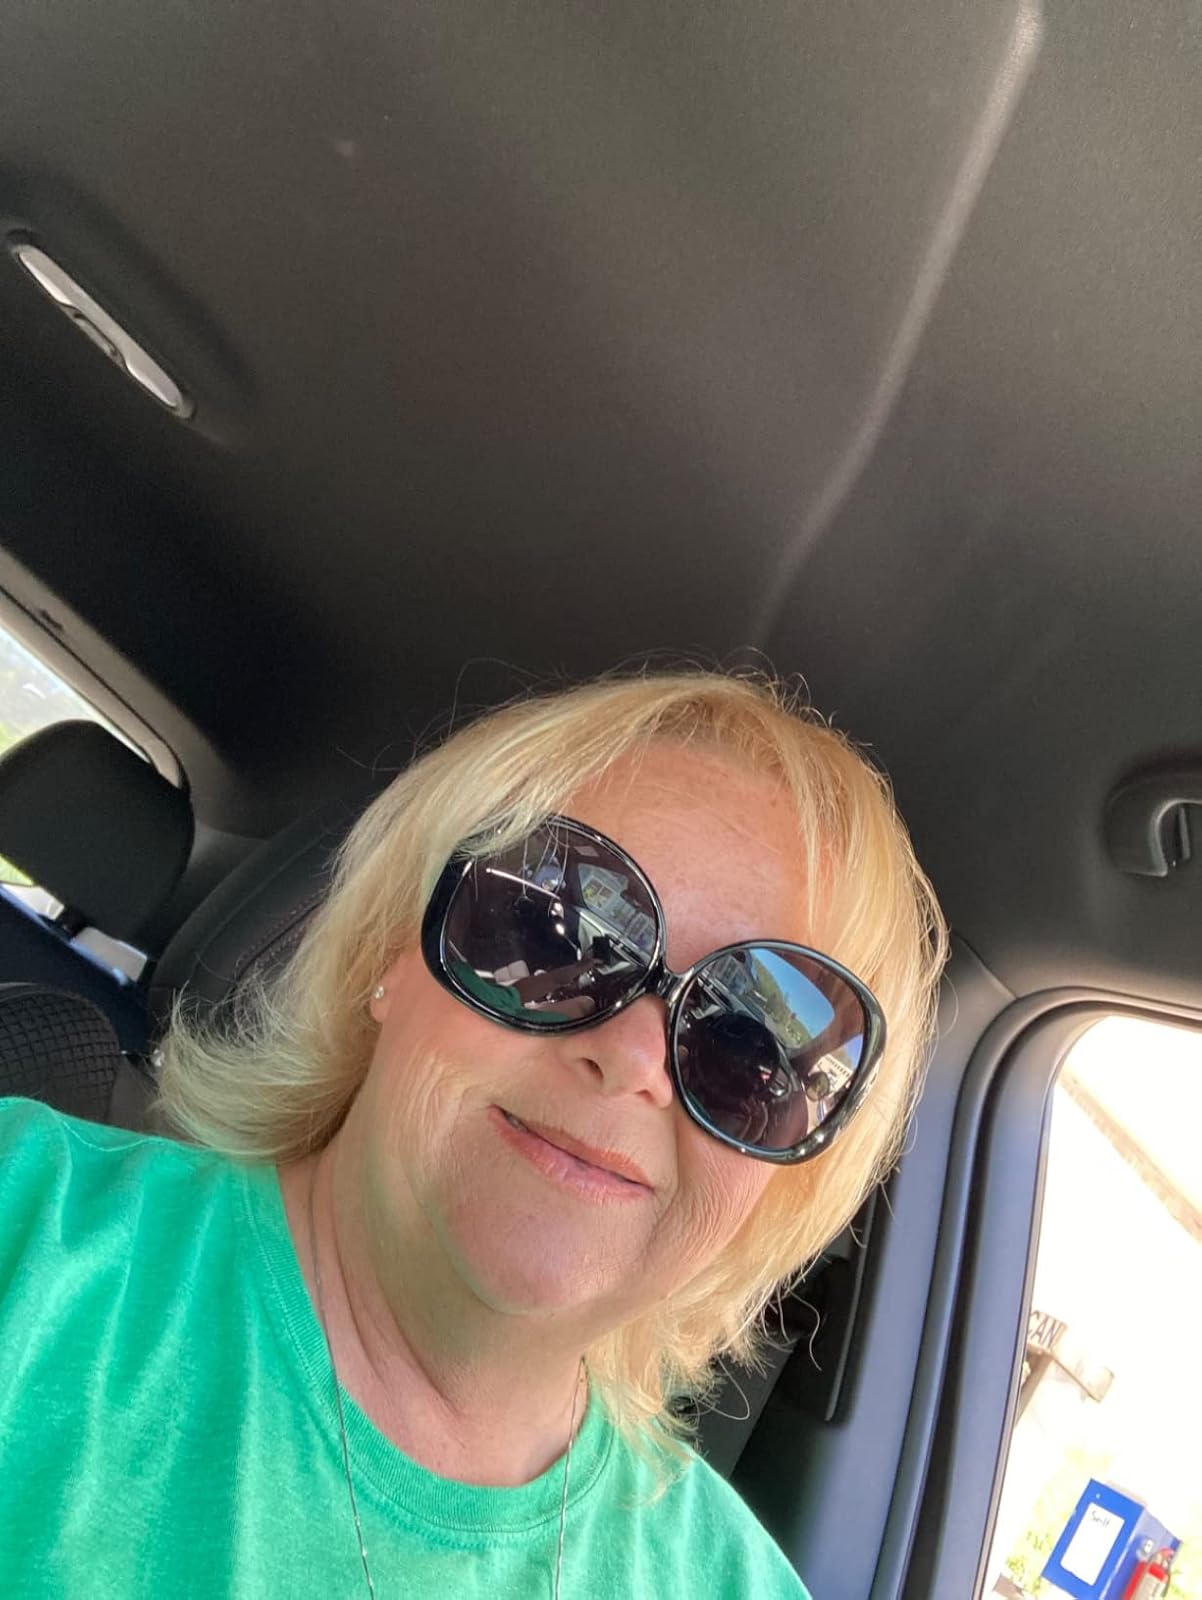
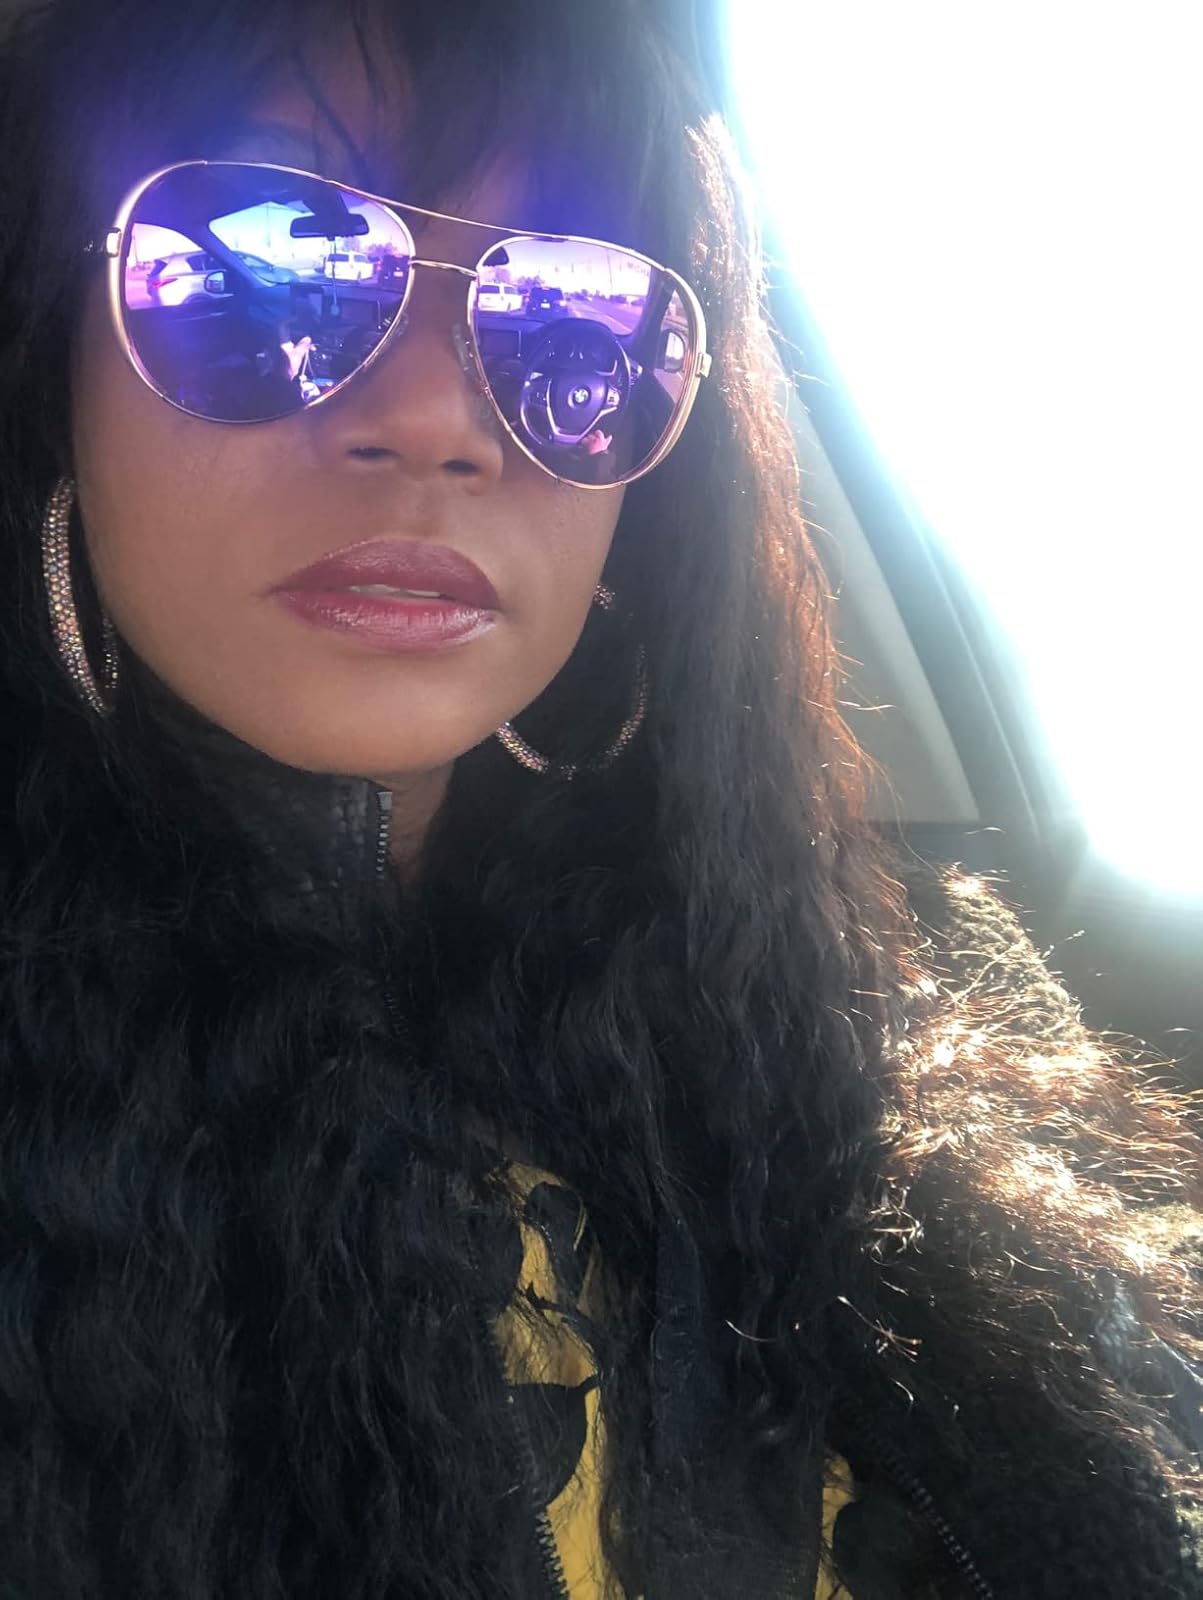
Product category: accessories_sunglasses
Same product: no